Haseo

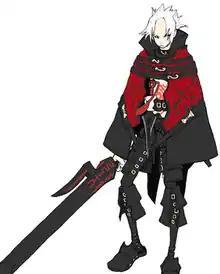
An early rejected design of Haseo

Haseo and Ovan's visual appearances were designed by Seiichiro Hosokawa. They were Hosokawa's first creations on becoming a professional during his rookie days at CyberConnect2. Matsuyama stated that he was mainly influenced by Manji, the main character of the manga "Blade of the Immortal" by Hiroaki Samura, in designing Haseo. In some scenes at the game's beginning, Haseo was designed with a scary look. Originally CyberConnect2 intended his first design to include more clothing, including a cape covering his body, but they ended up with a design that revealed more of his skin. The cape was meant to conceal Haseo's weaponry, but the team feared issues with how the graphics would handle this. There was a lot of trial and error working on this.